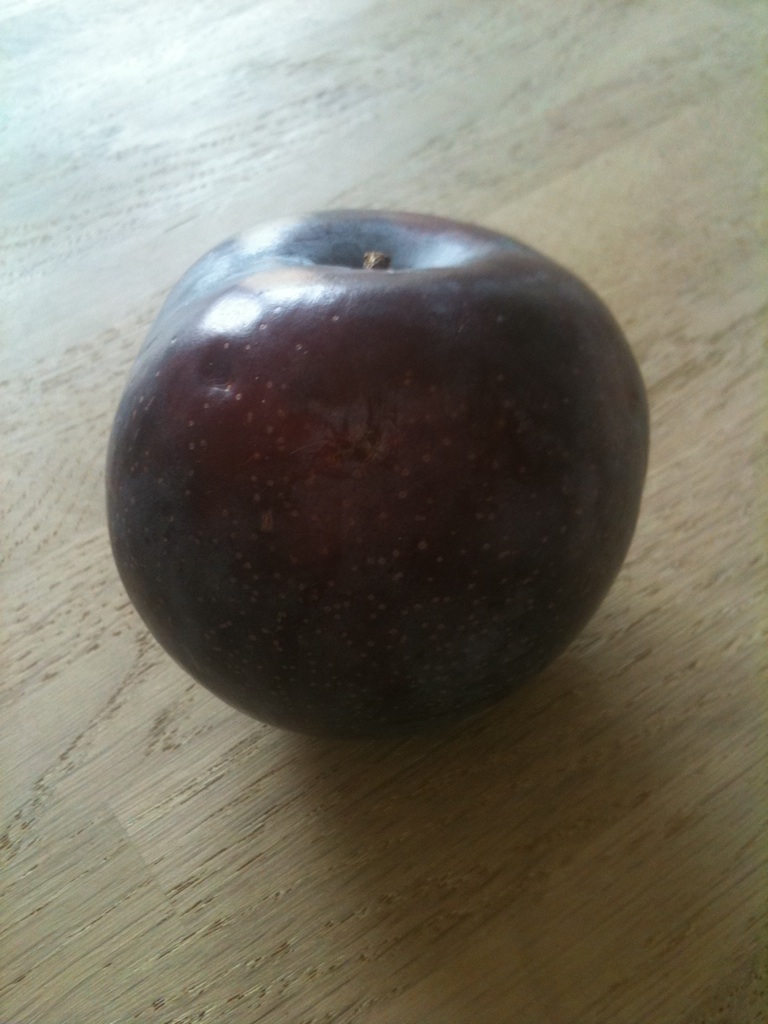Question: Is this a fruit or a vegetable?
Answer: fruit